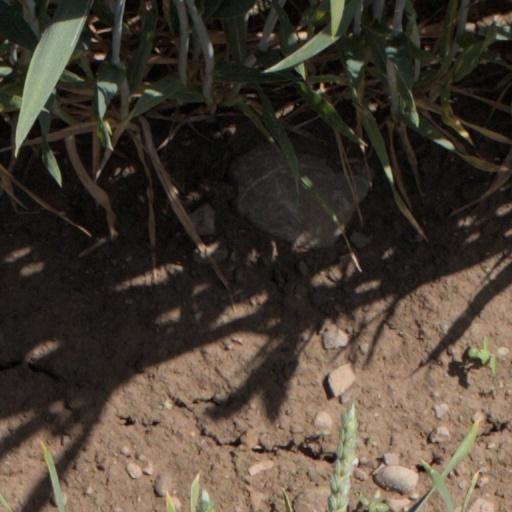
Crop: wheat